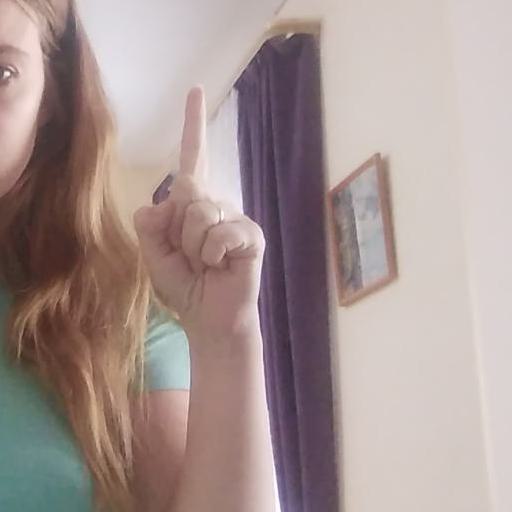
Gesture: one